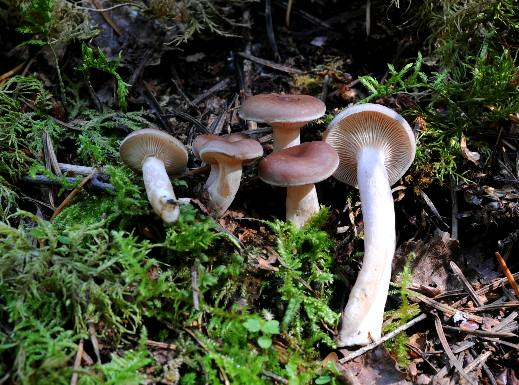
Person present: No